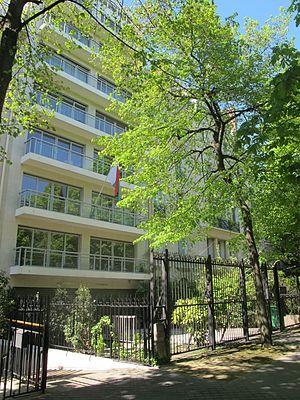
Ambassade de Madagascar en France, 4 avenue Raphaël (Paris, 16e).
L'ambassade de Madagascar en France est la représentation diplomatique de la République de Madagascar auprès de la République française, depuis que Madagascar est indépendant de la France. Elle est située 4 avenue Raphaël, dans le 16ᵉ arrondissement de Paris, la capitale du pays. Son ambassadeur est, depuis 2019, Monsieur Olivier Hugues Rija Rajohnson.